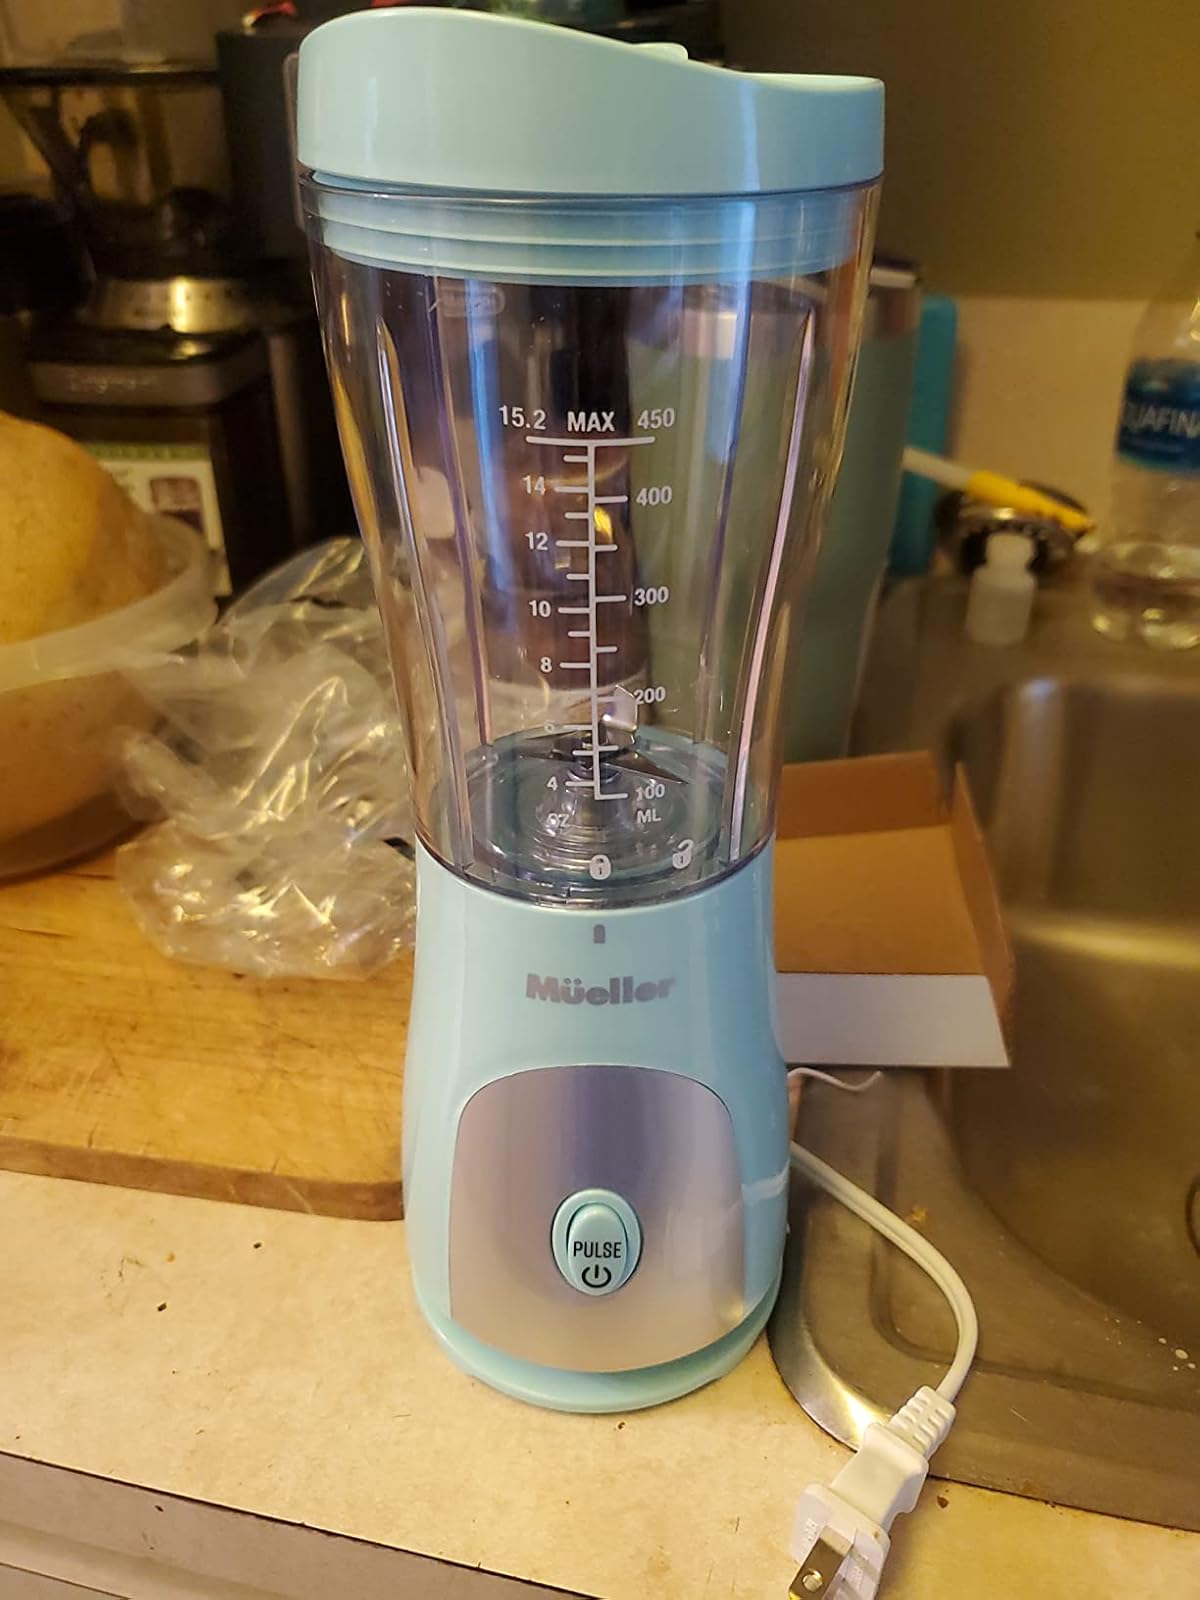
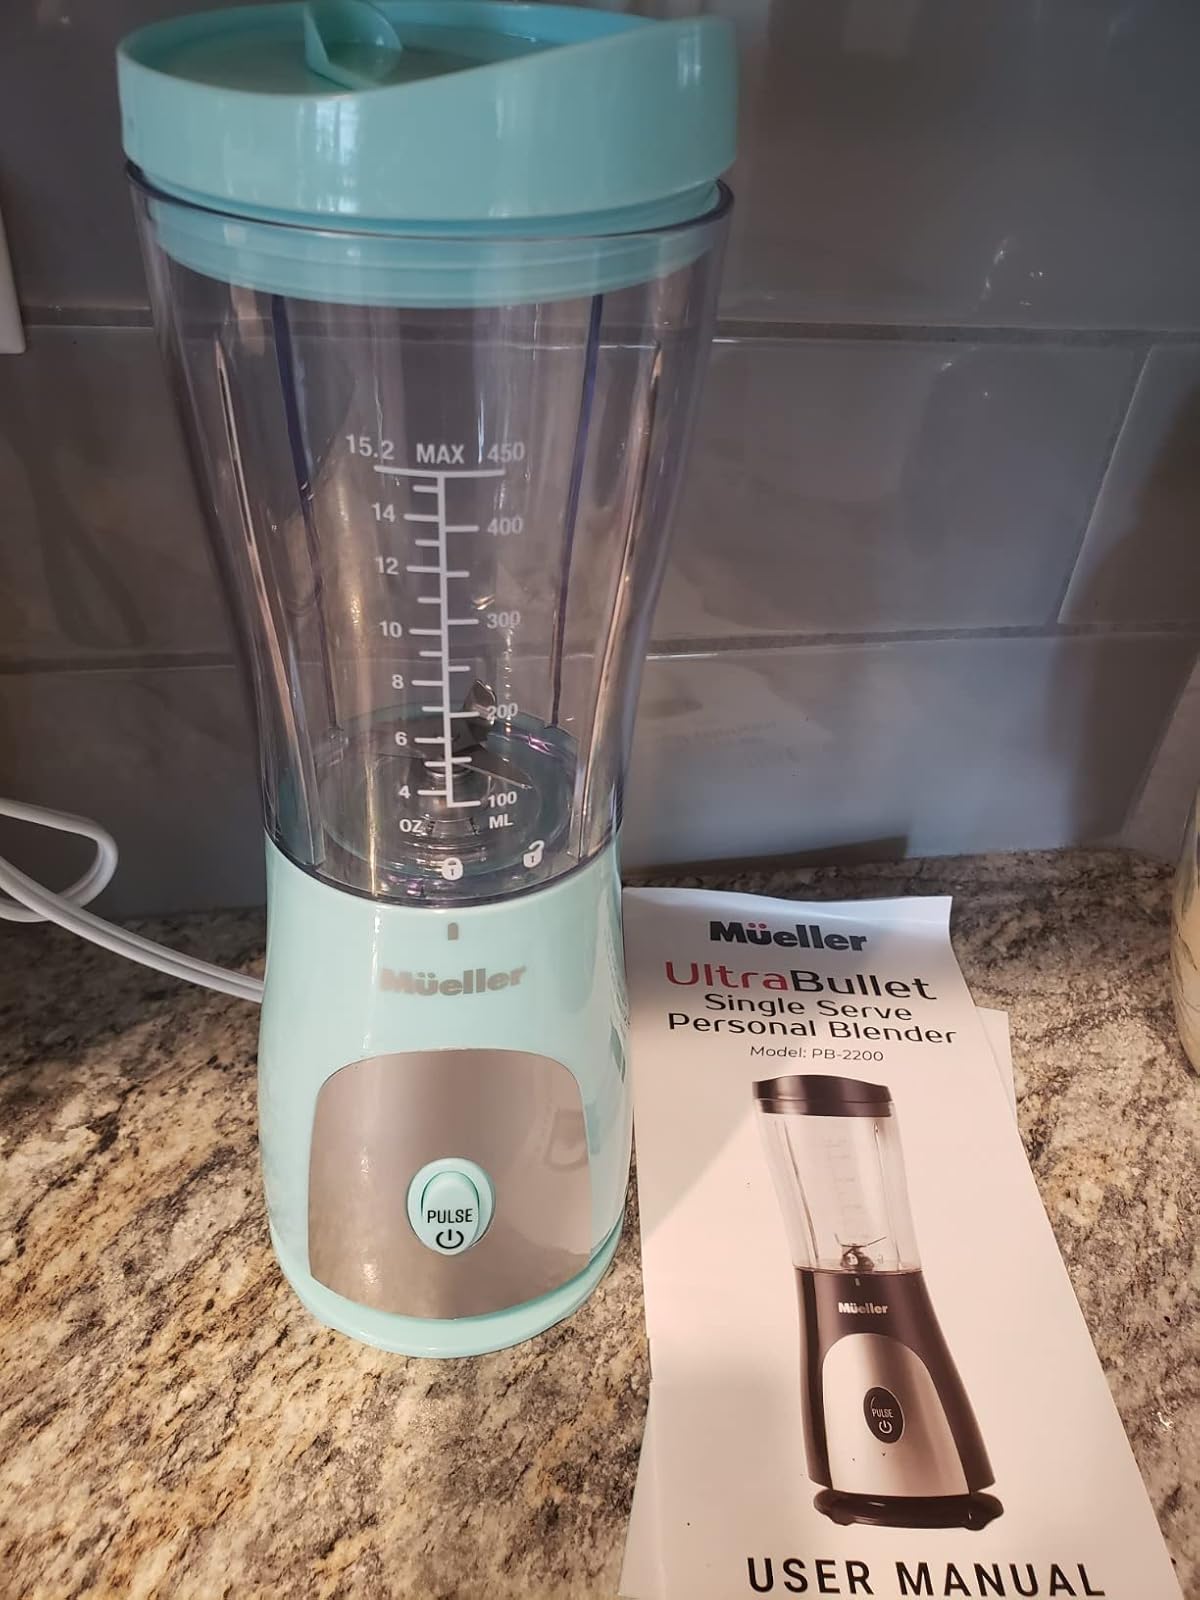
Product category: items_blender
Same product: yes